Viktor Basargin

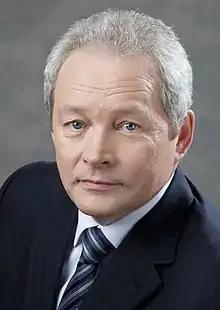
Official portrait, 2013

Viktor Fyodorovich Basargin (born on 3 August 1957), is a Russian statesman, who is currently the head of the Federal Service for Supervision in the Sphere of Transport (Rostransnadzor) - Chief State Transport Inspector of the Russian Federation since 10 February 2017. He has the federal state civilian service rank of 1st class Active State Councillor of the Russian Federation.